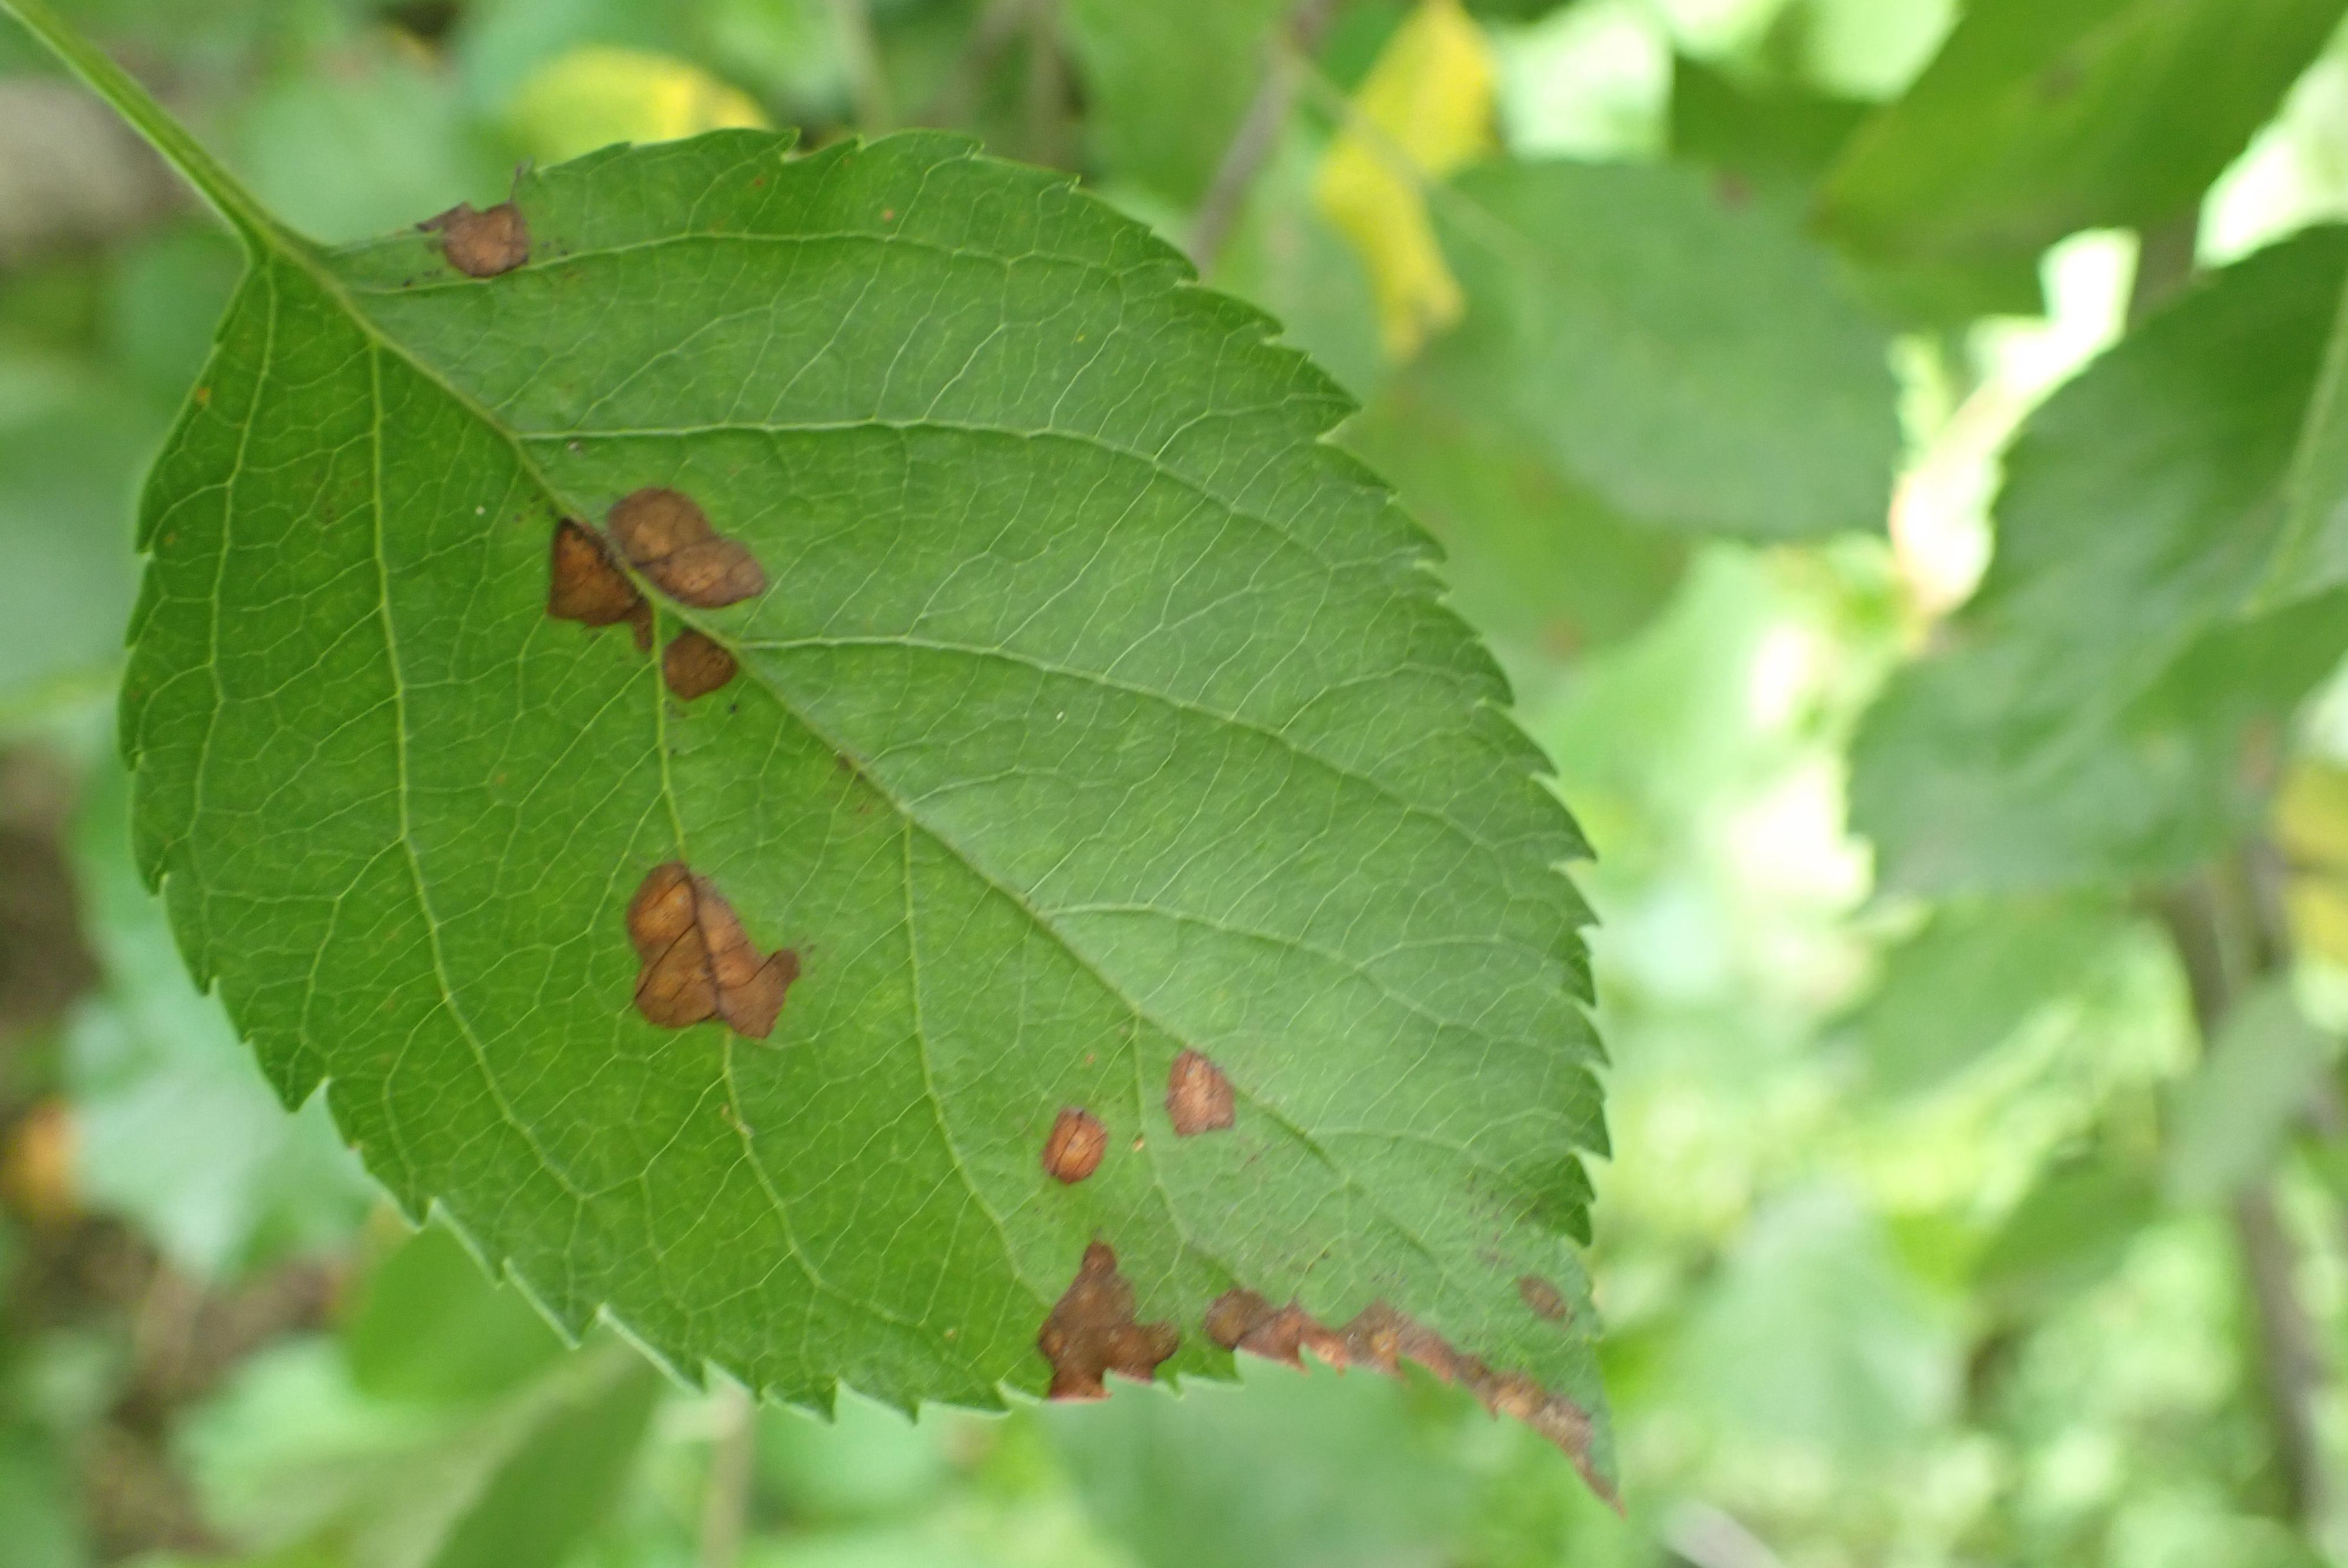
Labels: frog_eye_leaf_spot